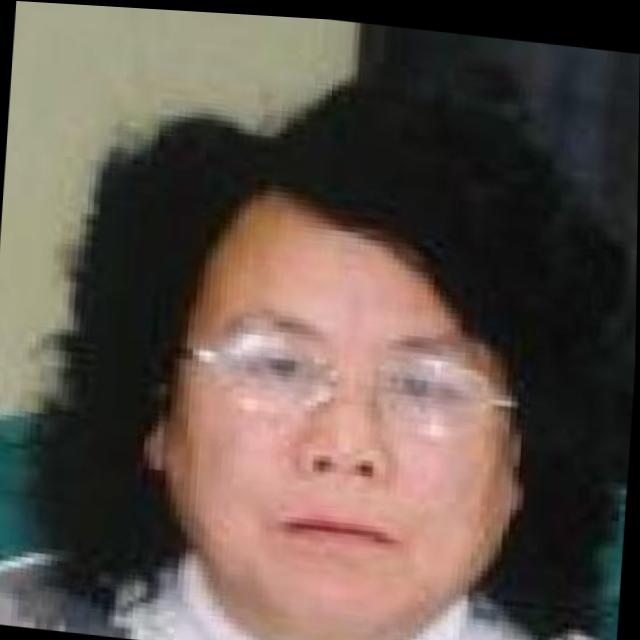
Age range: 45-64